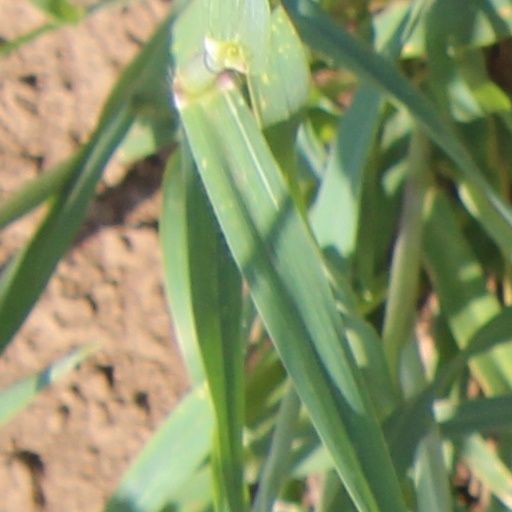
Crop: wheat